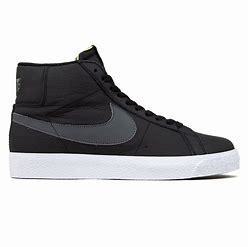
Brand: Nike
Model: Blazer SB